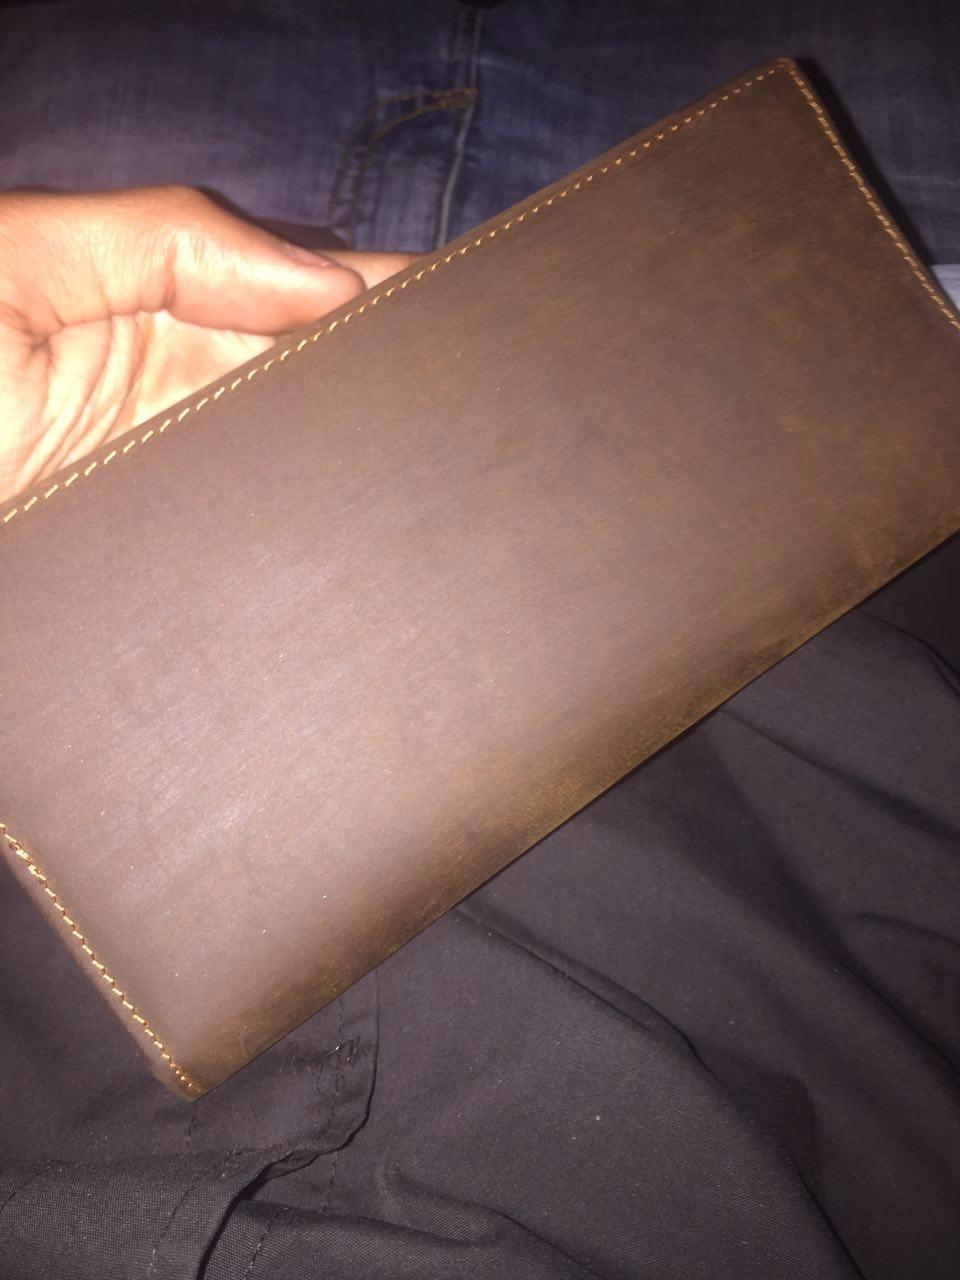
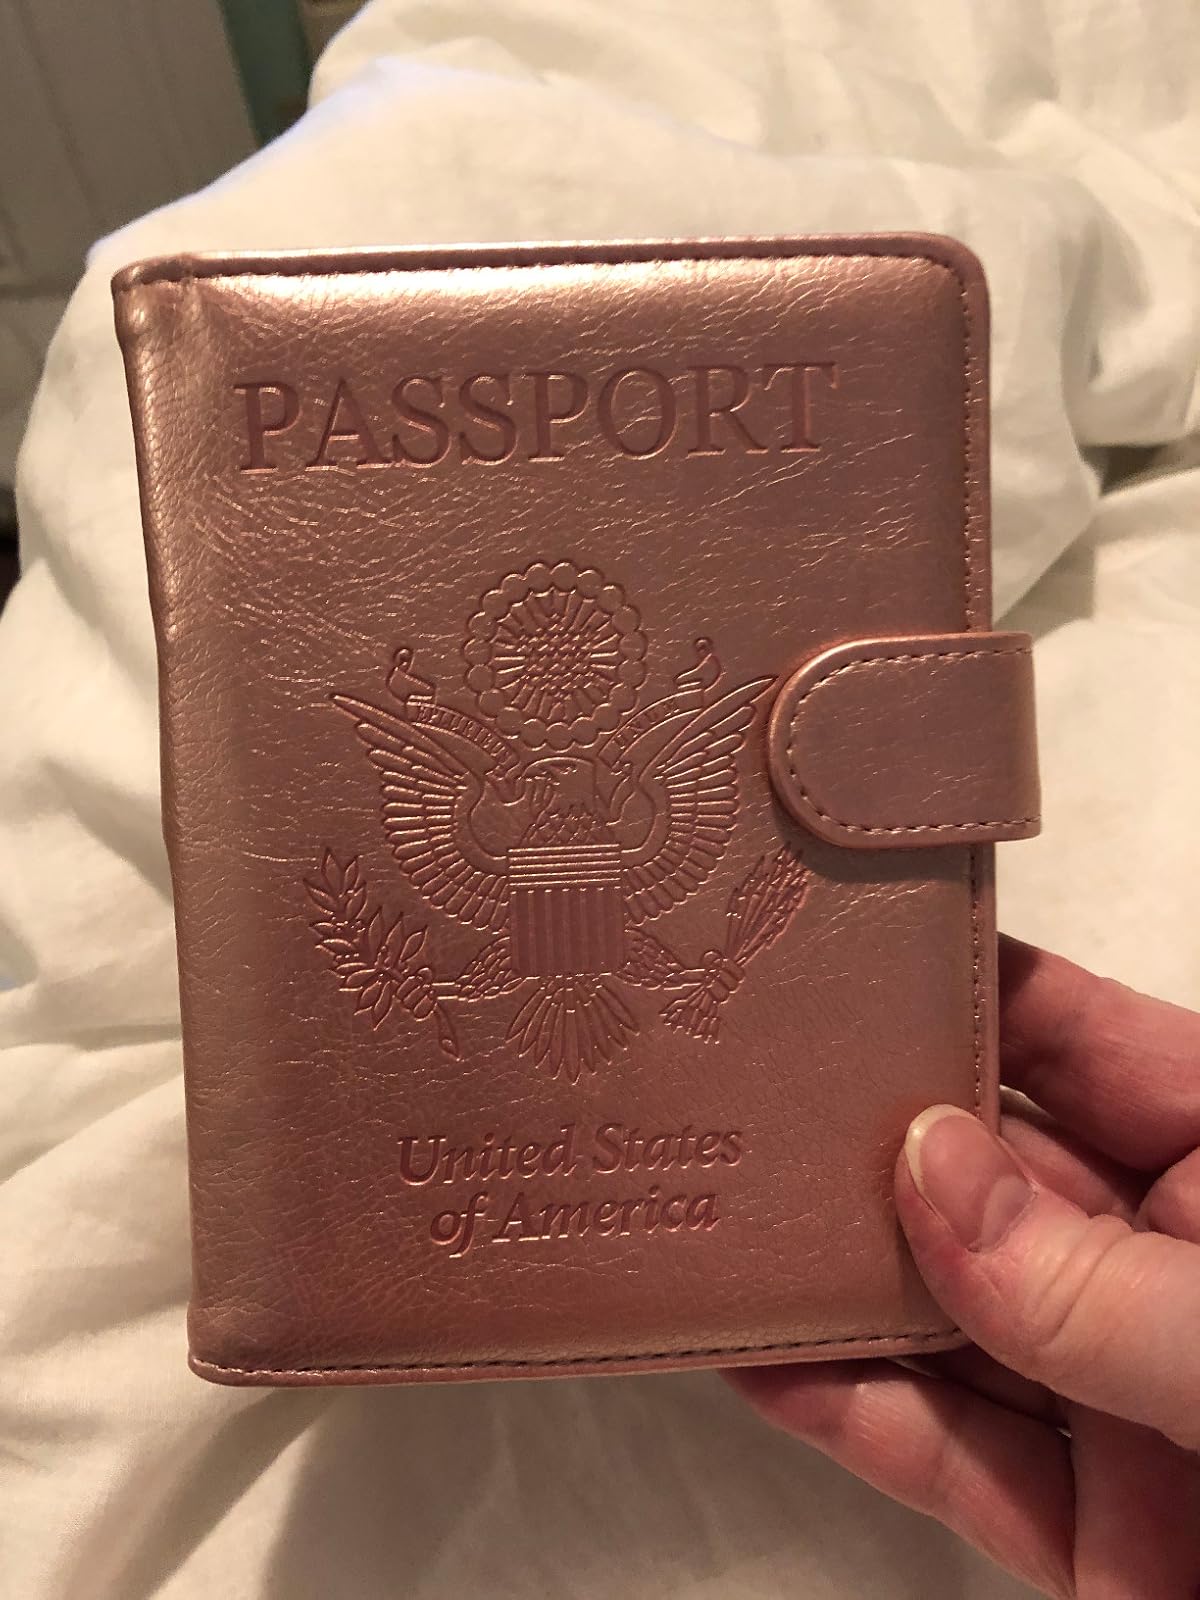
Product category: accessories_wallet
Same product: no